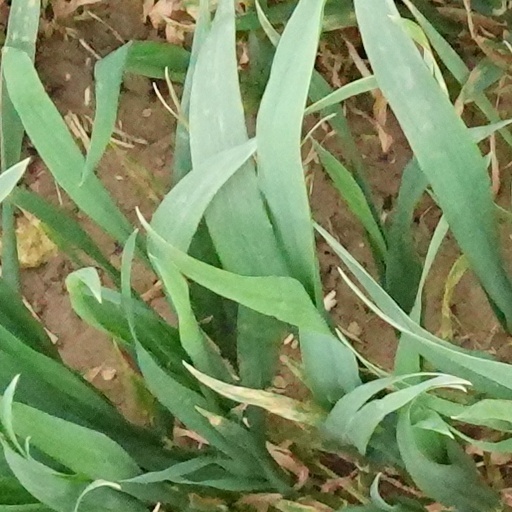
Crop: wheat